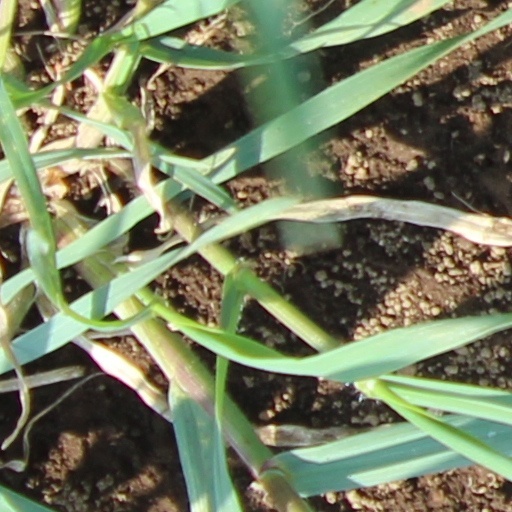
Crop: wheat